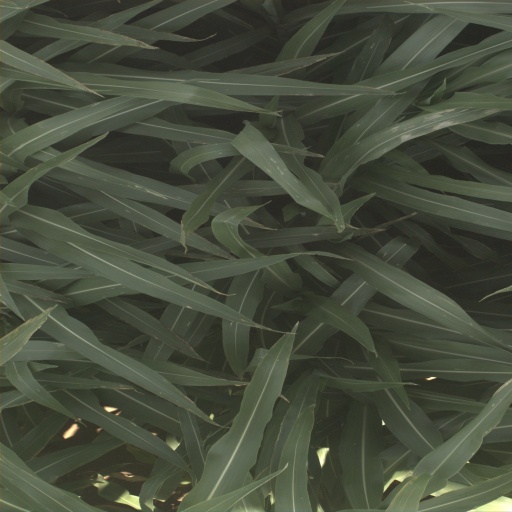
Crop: sorghum